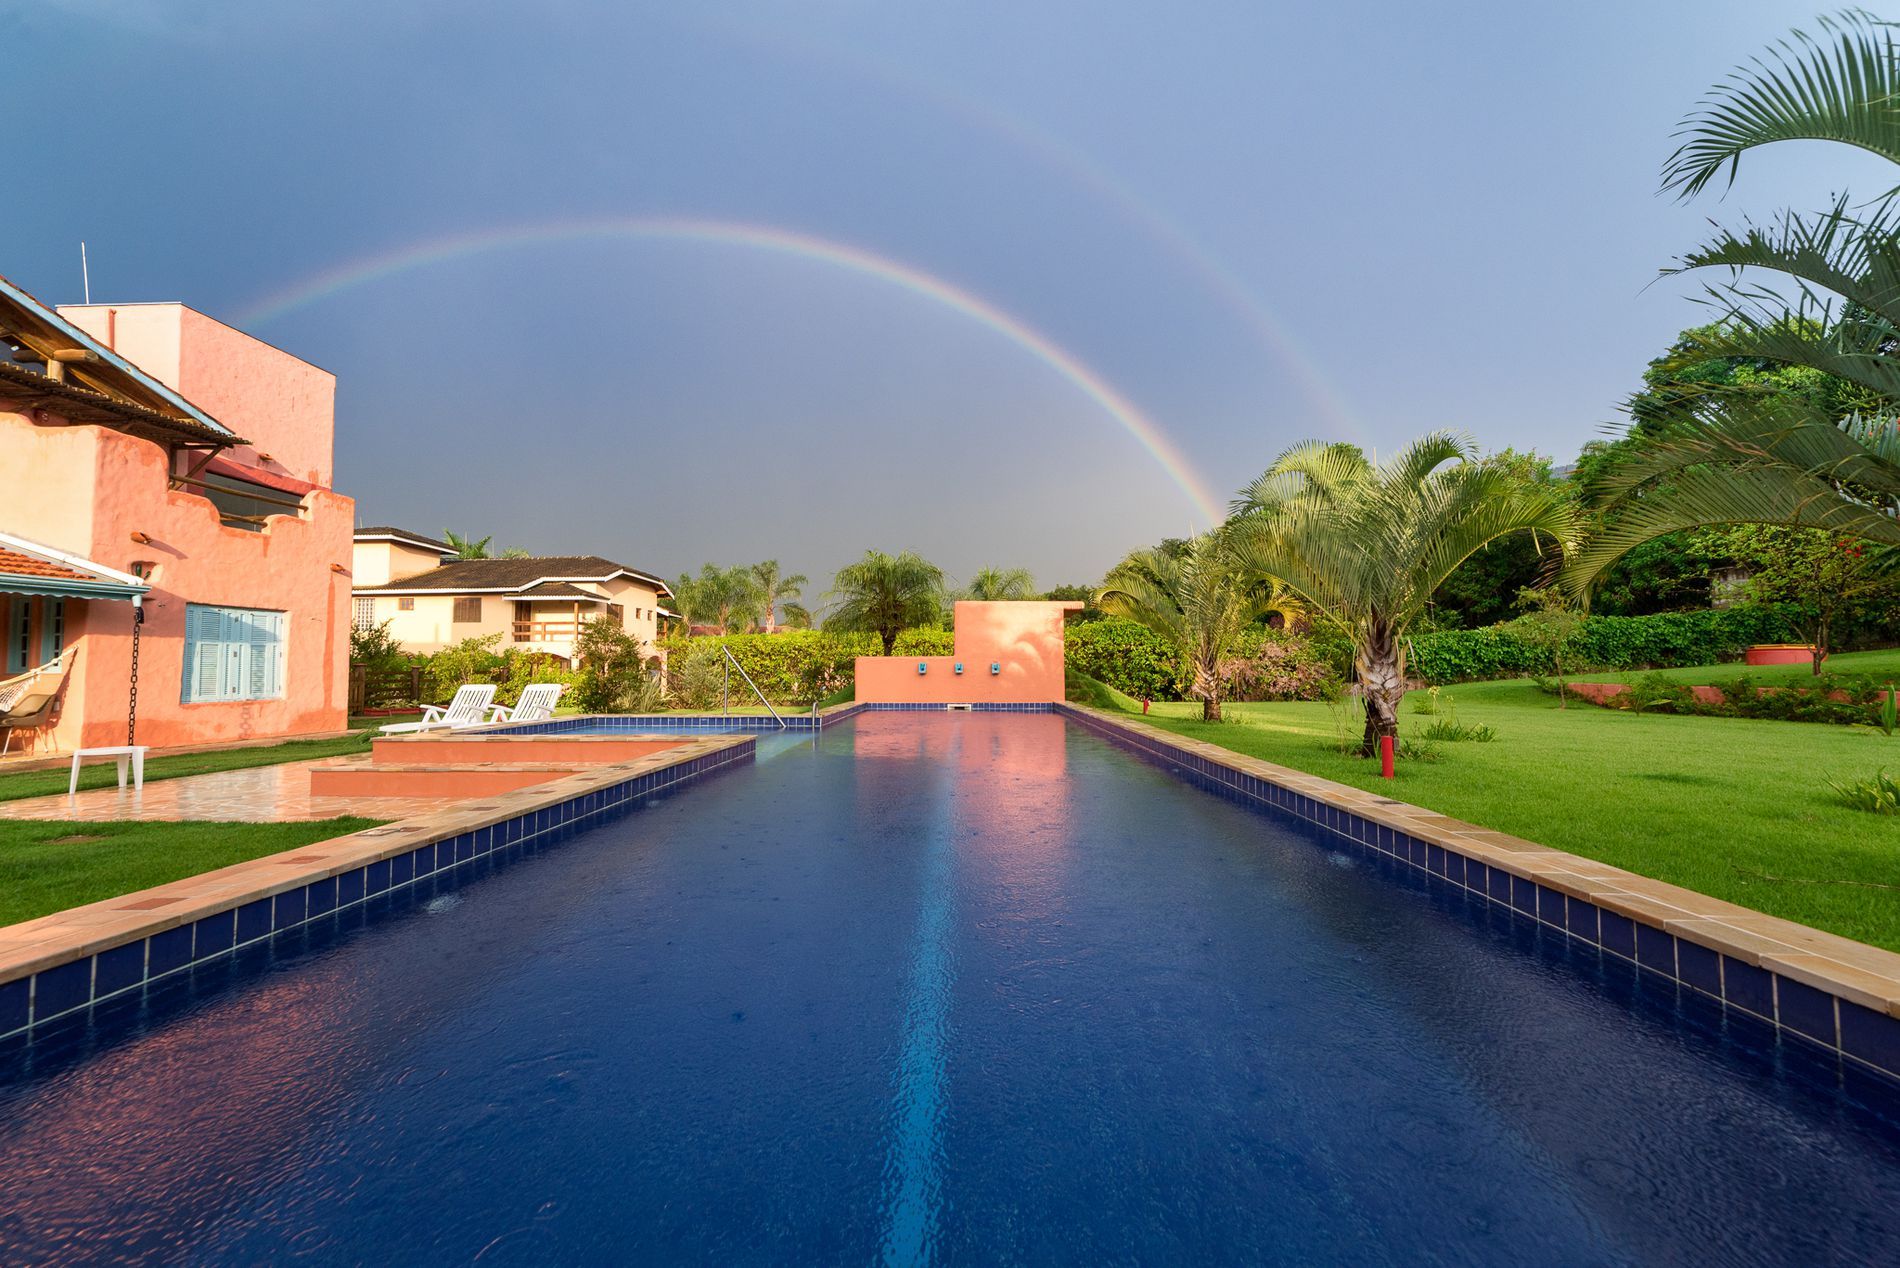
A Cozy Hacienda
A photograph of a hacienda against a pretty sky and its backyard, featuring vegetation, palm trees, and a swimming pool.
A wide shot taken at an eye-level camera angle in natural daylight featuring the luxurious hacienda. The color palette is diverse with shades of green, blue, white, and light pink. The atmosphere is cozy and comfortable.
Labels: Architecture, Building, House, Housing, Villa, Hotel, Resort, Summer, Pool, Water, Swimming Pool, Outdoors, Plant, Tree, Grass, Nature, Neighborhood, Sky, Chair, Furniture, Aerial View, Palm Tree, Hacienda, Backyard, Yard, Waterfront, City, Shelter, Scenery, Vegetation, Rainbow, Palm frond, Palm Trees, Buildings, Chairs
Camera: NIKON CORPORATION NIKON D750
Lens: 14.0 mm f/2.8, Samyang AE 14mm f/2.8 ED AS IF UMC
Aperture: F9
Exposure: 1/250 sec
ISO: 400
Focal length: 14.0 mm